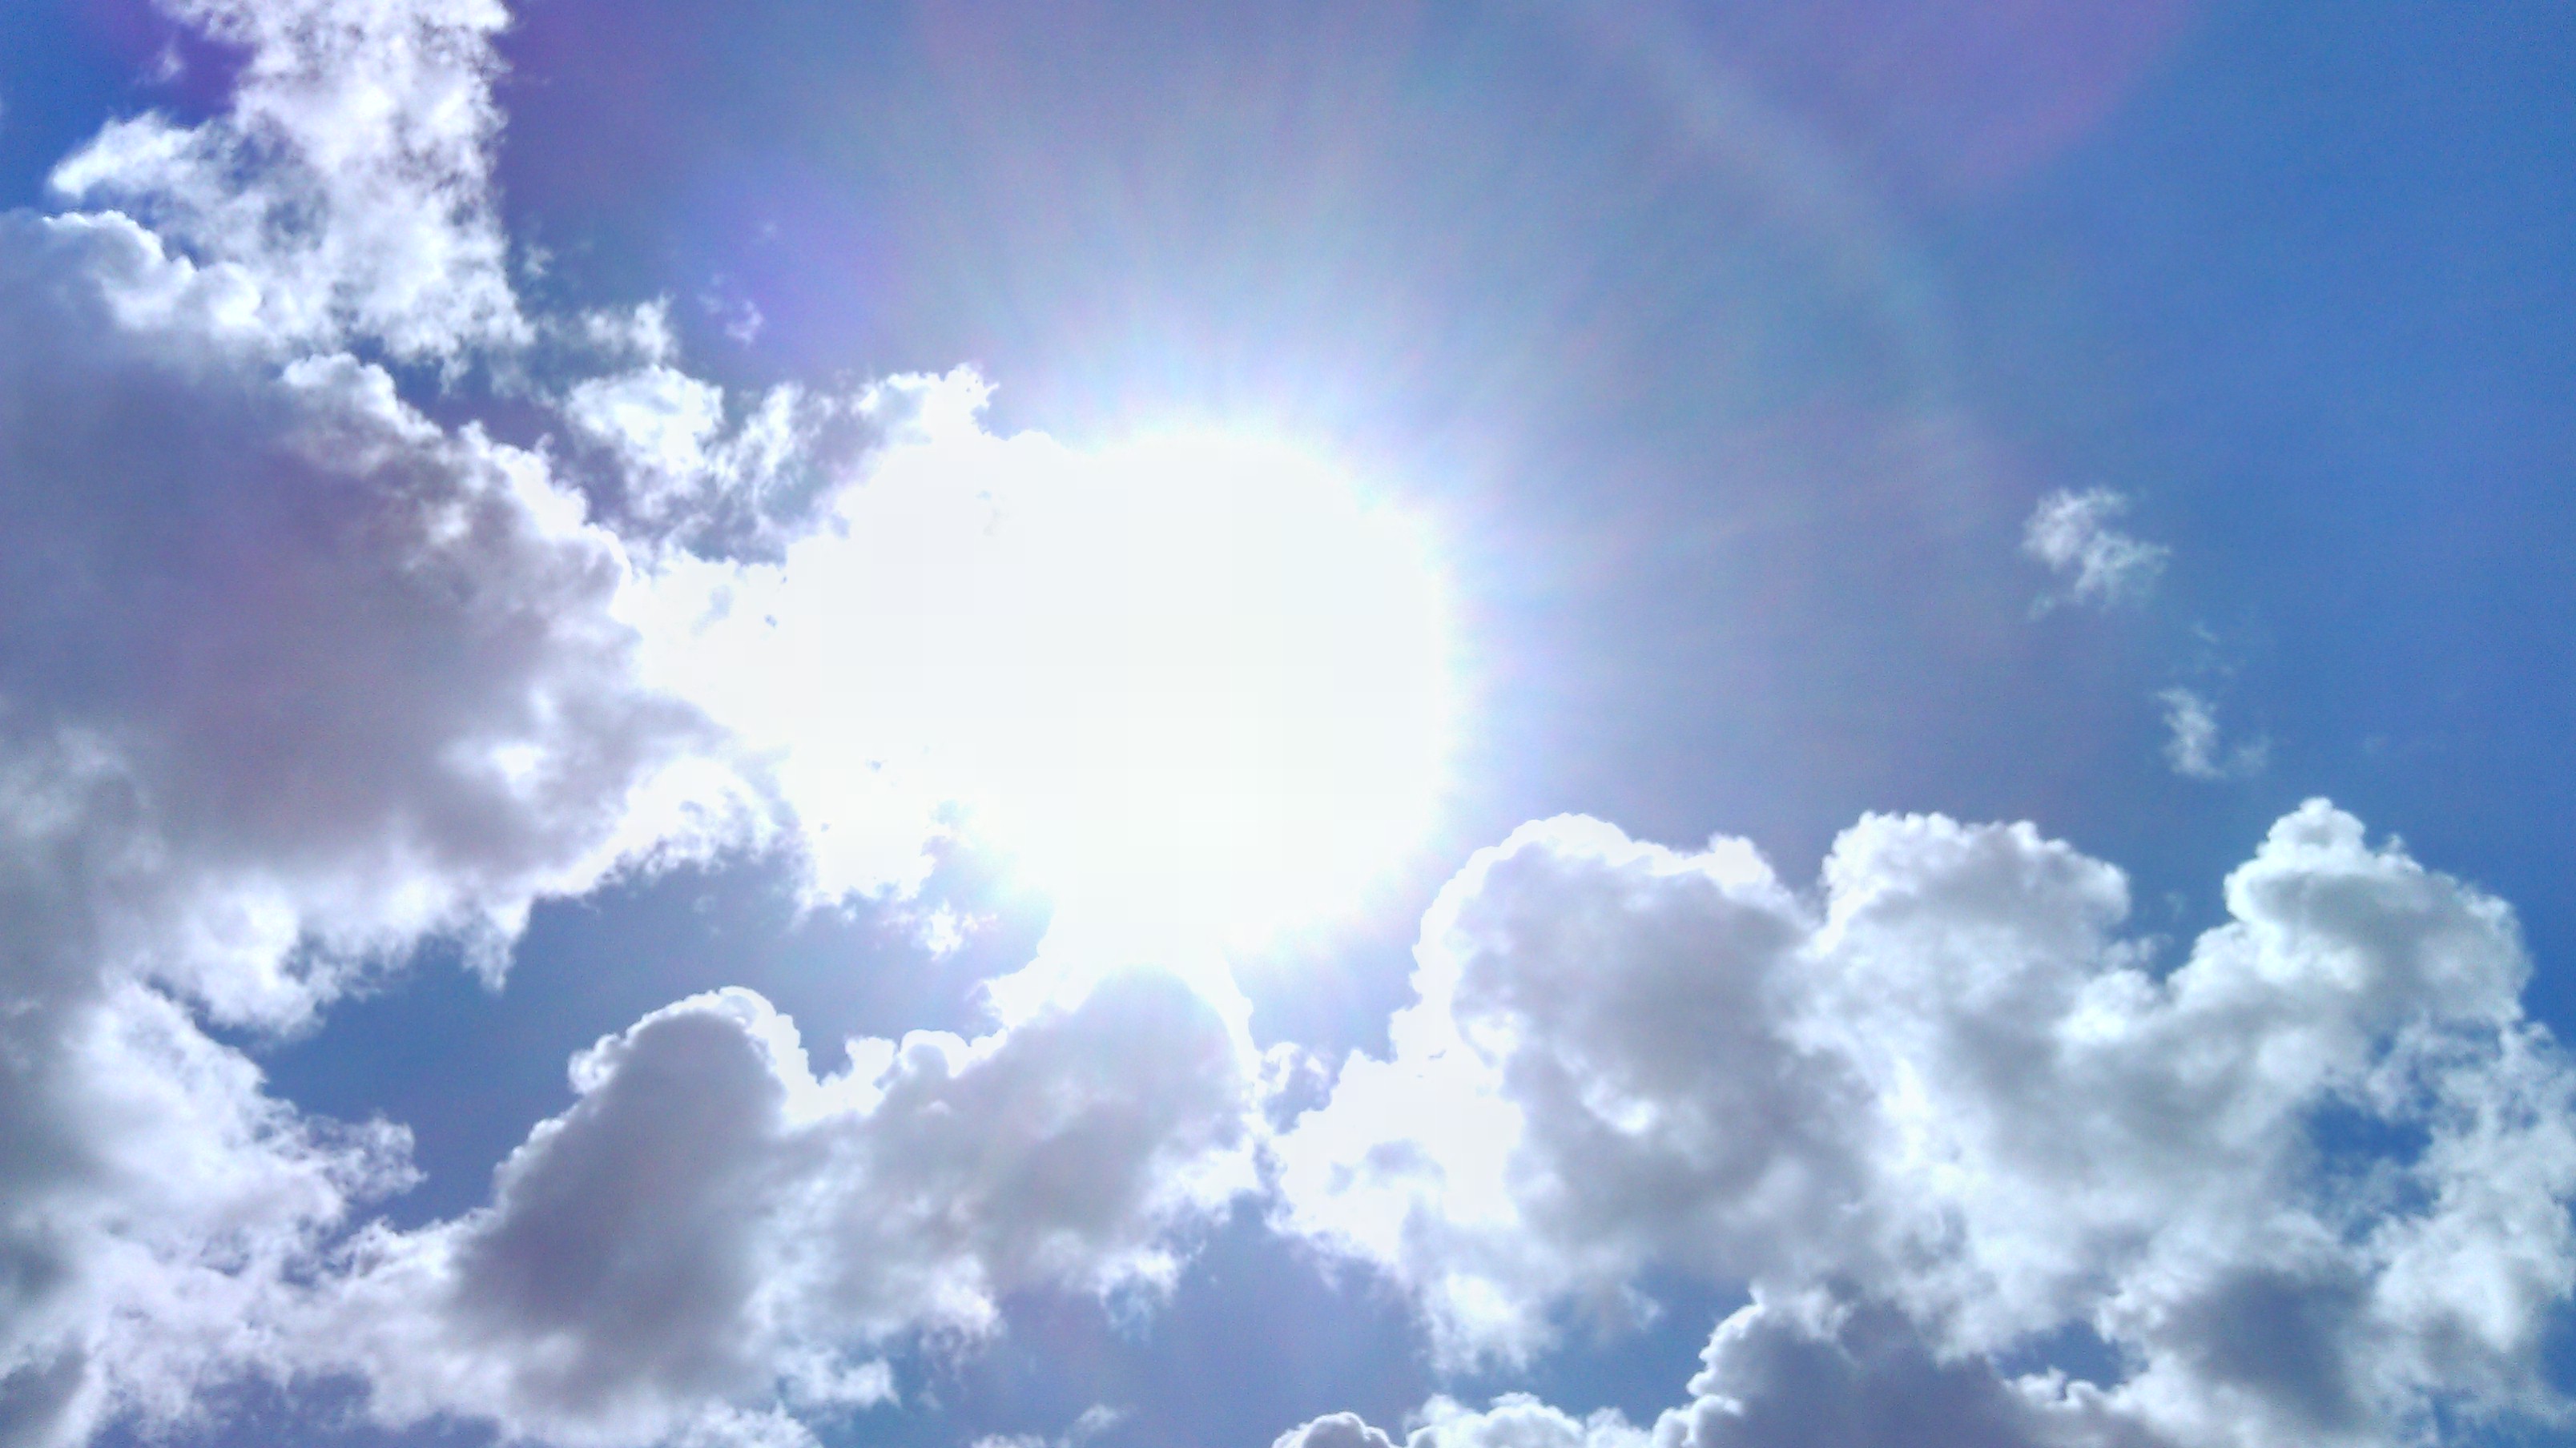
summer, sun, sky, cloud, daytime, cumulus, blue, atmosphere, sunlight, atmospheric phenomenon, light, meteorological phenomenon, calm, morning, azure